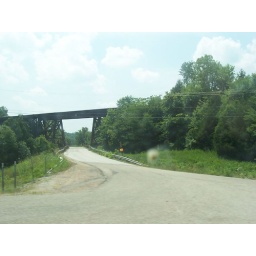
train tracks in the sky July 2006